Starman (film)

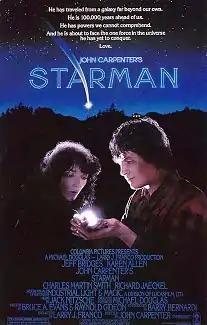
Theatrical release poster

Starman is a 1984 American science fiction romance drama film directed by John Carpenter and written by Bruce A. Evans and Raynold Gideon, with Dean Riesner making uncredited rewrites. It tells the story of a relationship between recently widowed Jenny Hayden (Karen Allen) and a non-corporeal alien who has come to Earth and cloned a human body (portrayed by Jeff Bridges), in response to the invitation found on the gold phonograph record installed on the "Voyager 2" space probe.